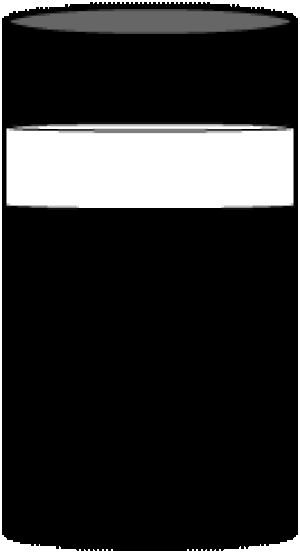
Cheminée utilisée par les navires de l'Inman Line au XIX° siècle (1850 à 1893)
L'Inman Line est une compagnie britannique de transport maritime qui a existé de 1850 à 1893.